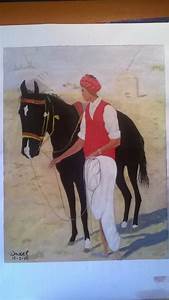
Label: horse